Juan Bautista Paz

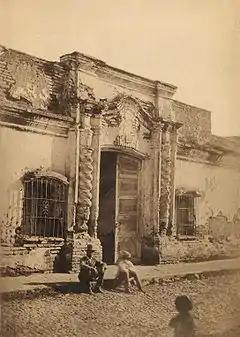
The old "Casa de Tucumán", where the independence of the United Provinces of the Río de la Plata (Now Argentina) was proclaimed in 1816. Photograph from 1868

Juan Bautista Paz was born in San Miguel de Tucumán in 1772, the son of a merchant from Santiago del Estero.